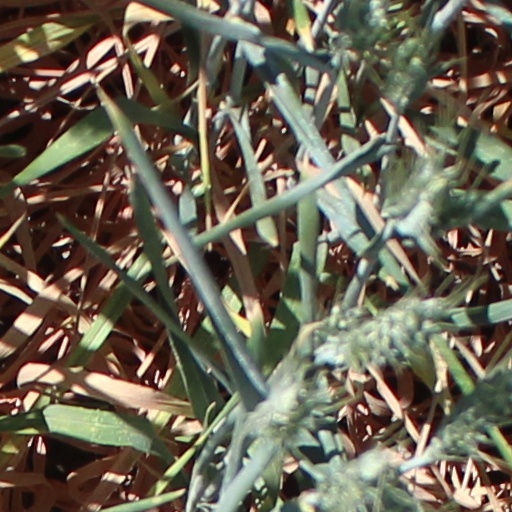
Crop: wheat